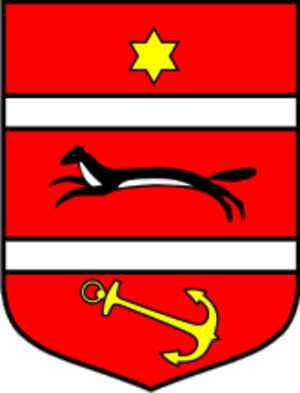
Le Comitat de Virovitica-Podravina est un comitat du nord de la Slavonie en Croatie. Son centre est Virovitica et il s'étend autour de la riviere Drava, d'où son nom Podravina.